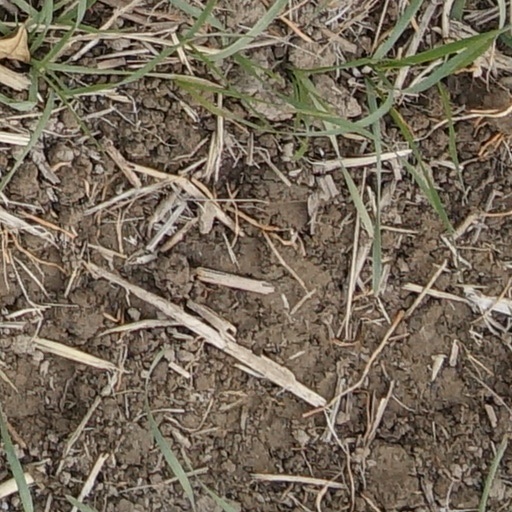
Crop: wheat